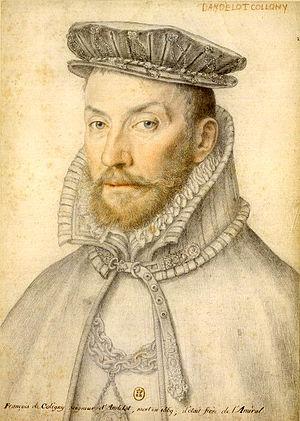
Portrait au crayon de François de Coligny d'Andelot. Recueil. Portraits dessinés de la Cour de France
La famille de Courcelles est une famille de la noblesse française, d'extraction chevaleresque, originaire de Normandie. Elle est ainsi nommée de la terre de Courcelles-sur-Seine dans l'Eure.
François d'Andelot de Coligny seigneur d'Andelot dans le Revermont, né à Châtillon-sur-Loing le 18 avril 1521 et mort à Saintes le 27 mai 1569, est l'un des principaux chefs huguenot pendant les guerres de Religion. Il est le frère cadet d'Odet, cardinal de Châtillon, et de l'amiral de Coligny. Ne pas le confondre avec son neveu François, fils de l'Amiral.